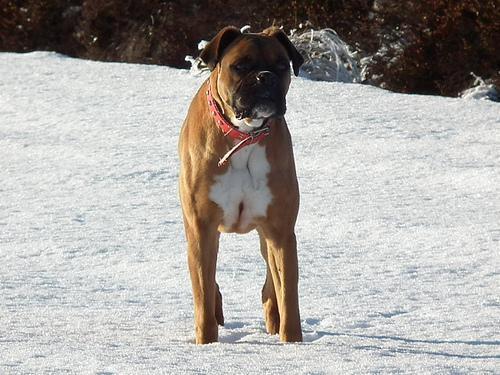
boxer